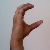
The image shows a hand gesture representing the letter 'C' in Indian Sign Language.